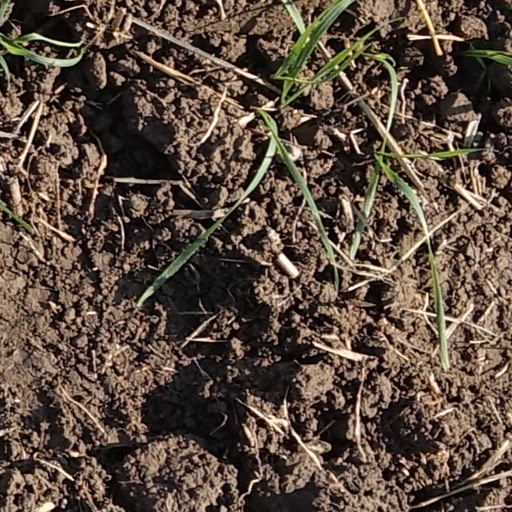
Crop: wheat